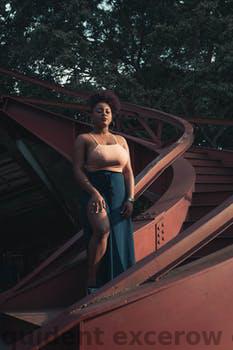
Label: Watermark